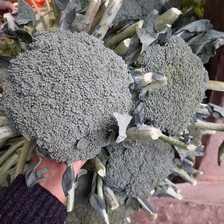
Label: broccoli